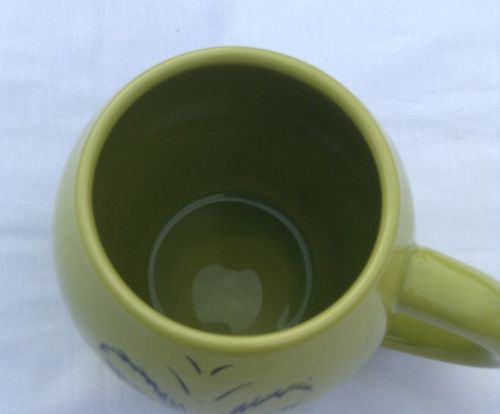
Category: mug